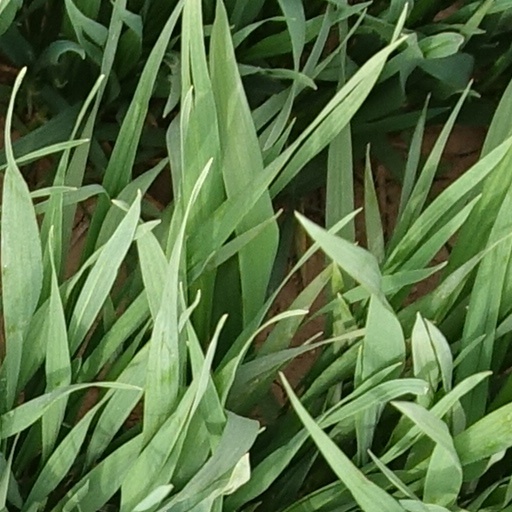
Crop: wheat